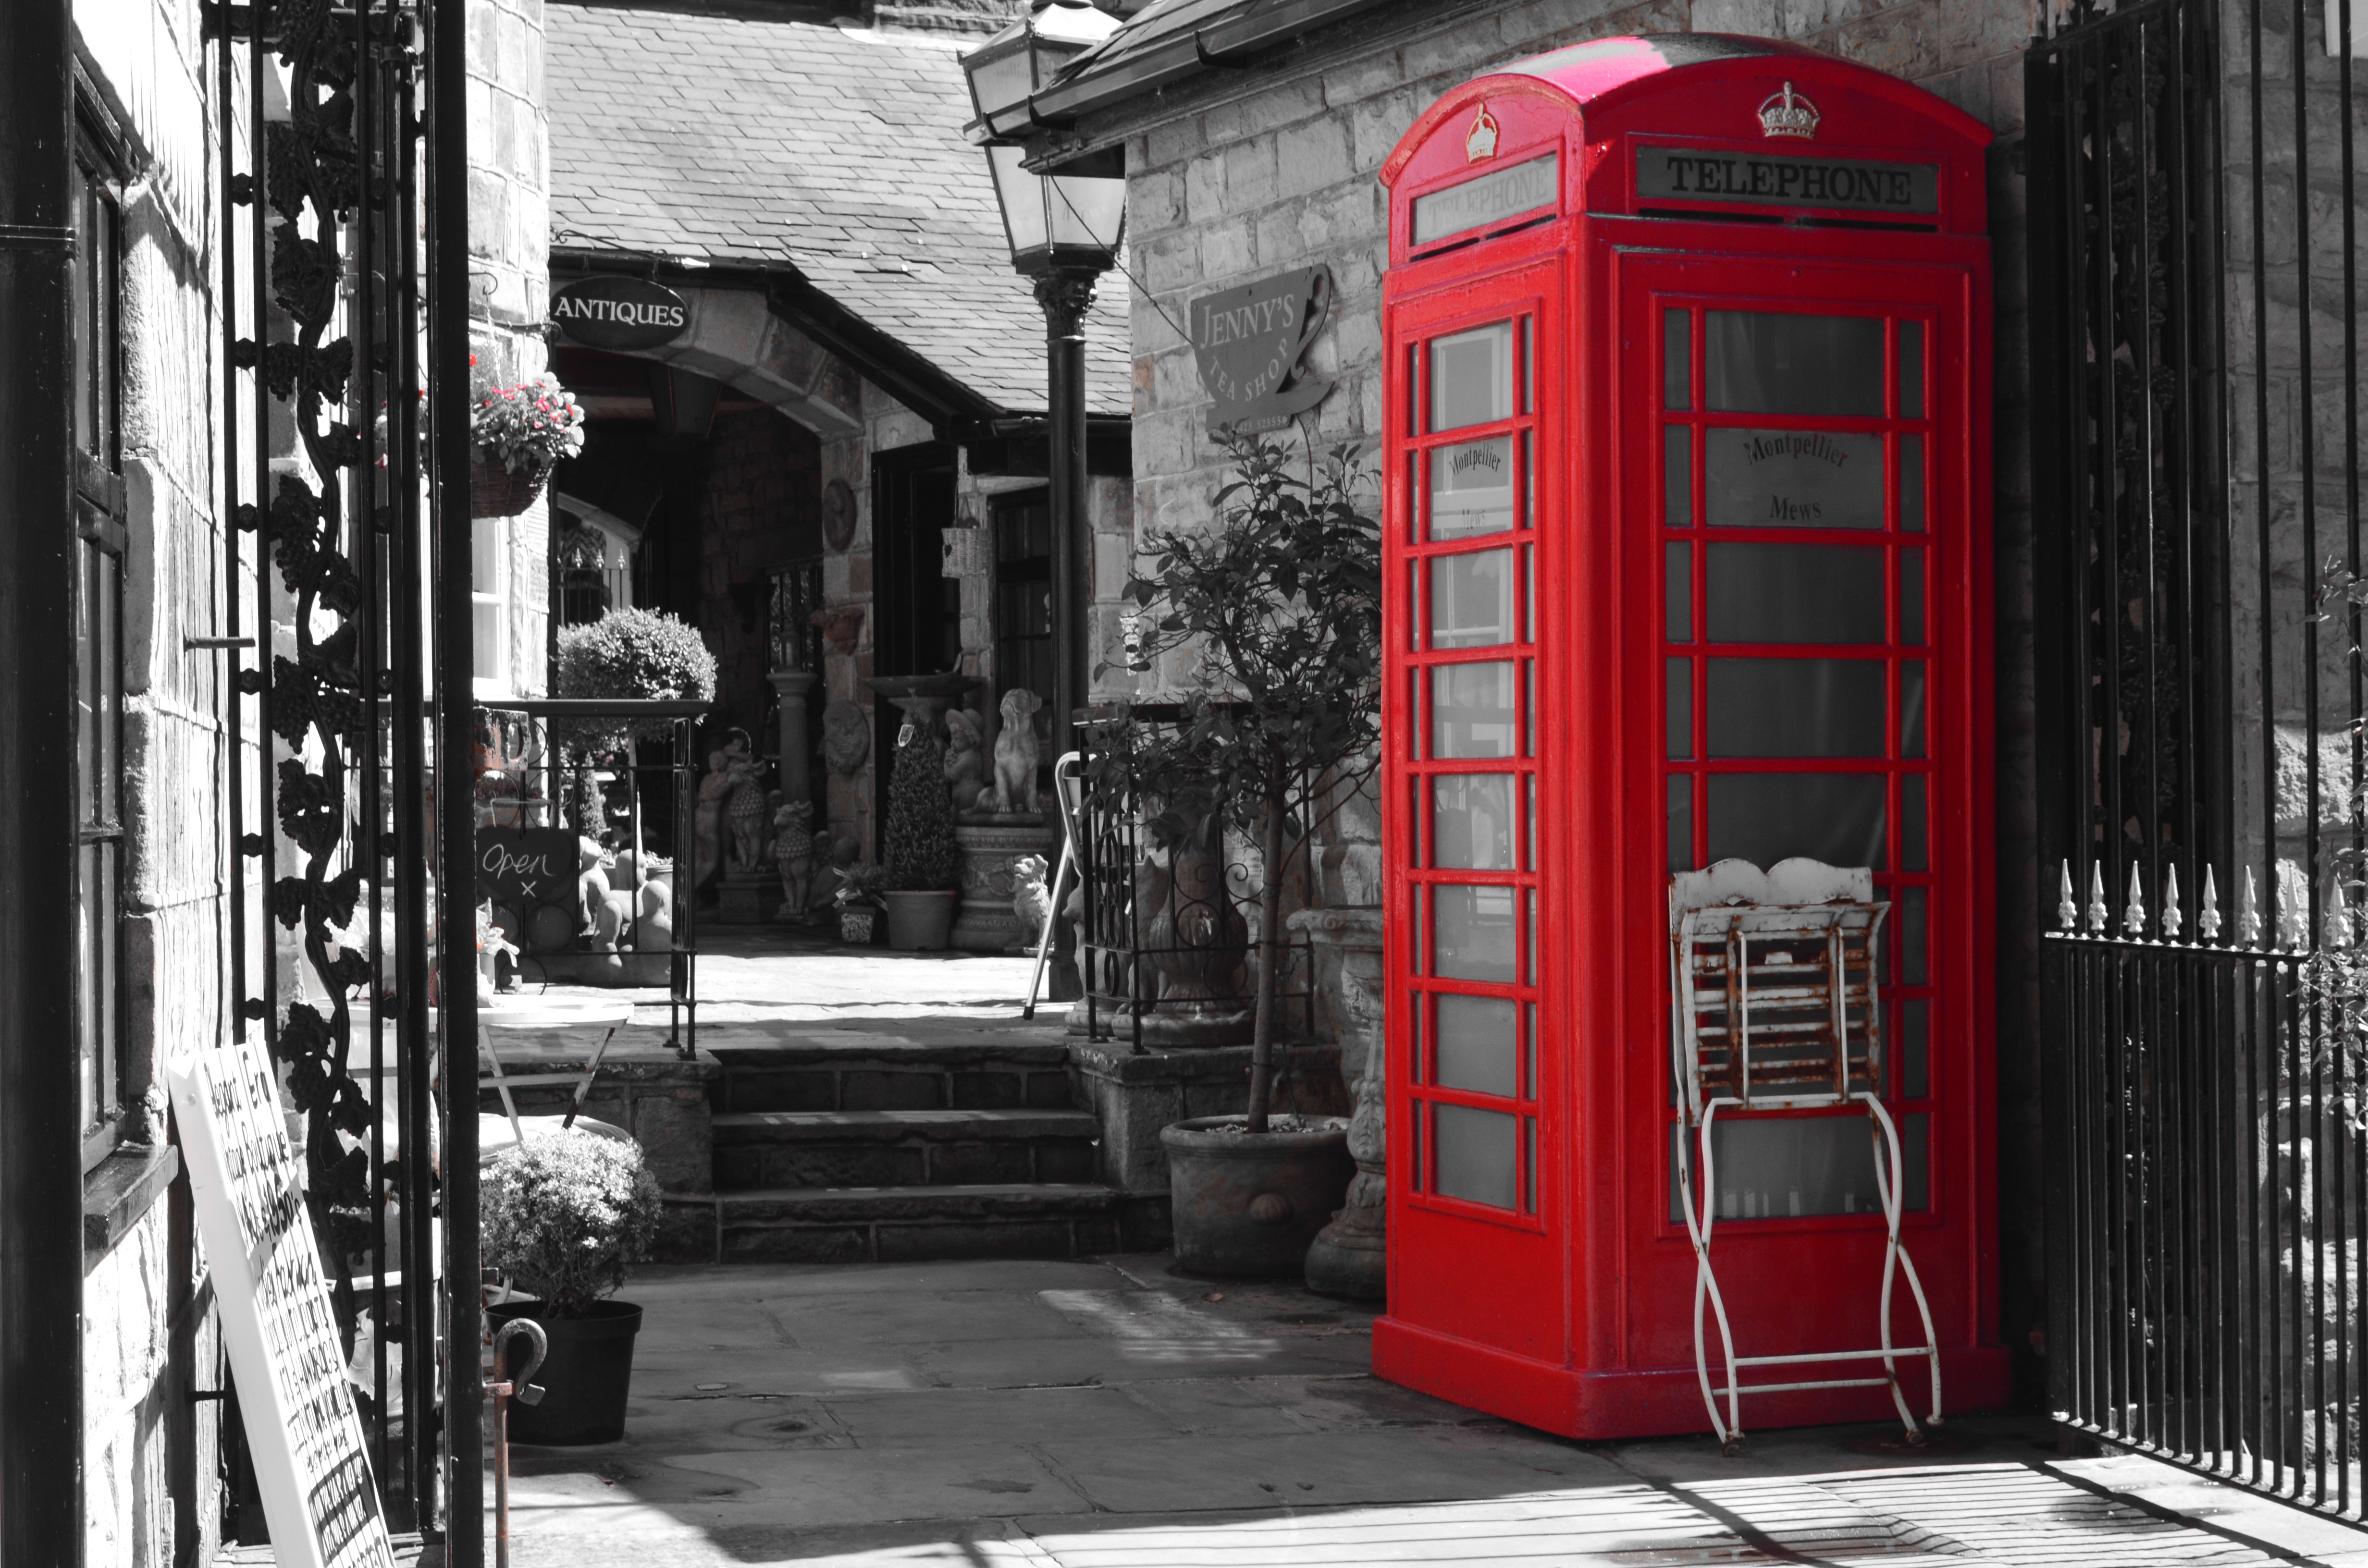
road, street, alley, red, color, telephone, monochrome, door, england, infrastructure, call, tradition, booth, selection, urban area, telephone booth, outdoor structure